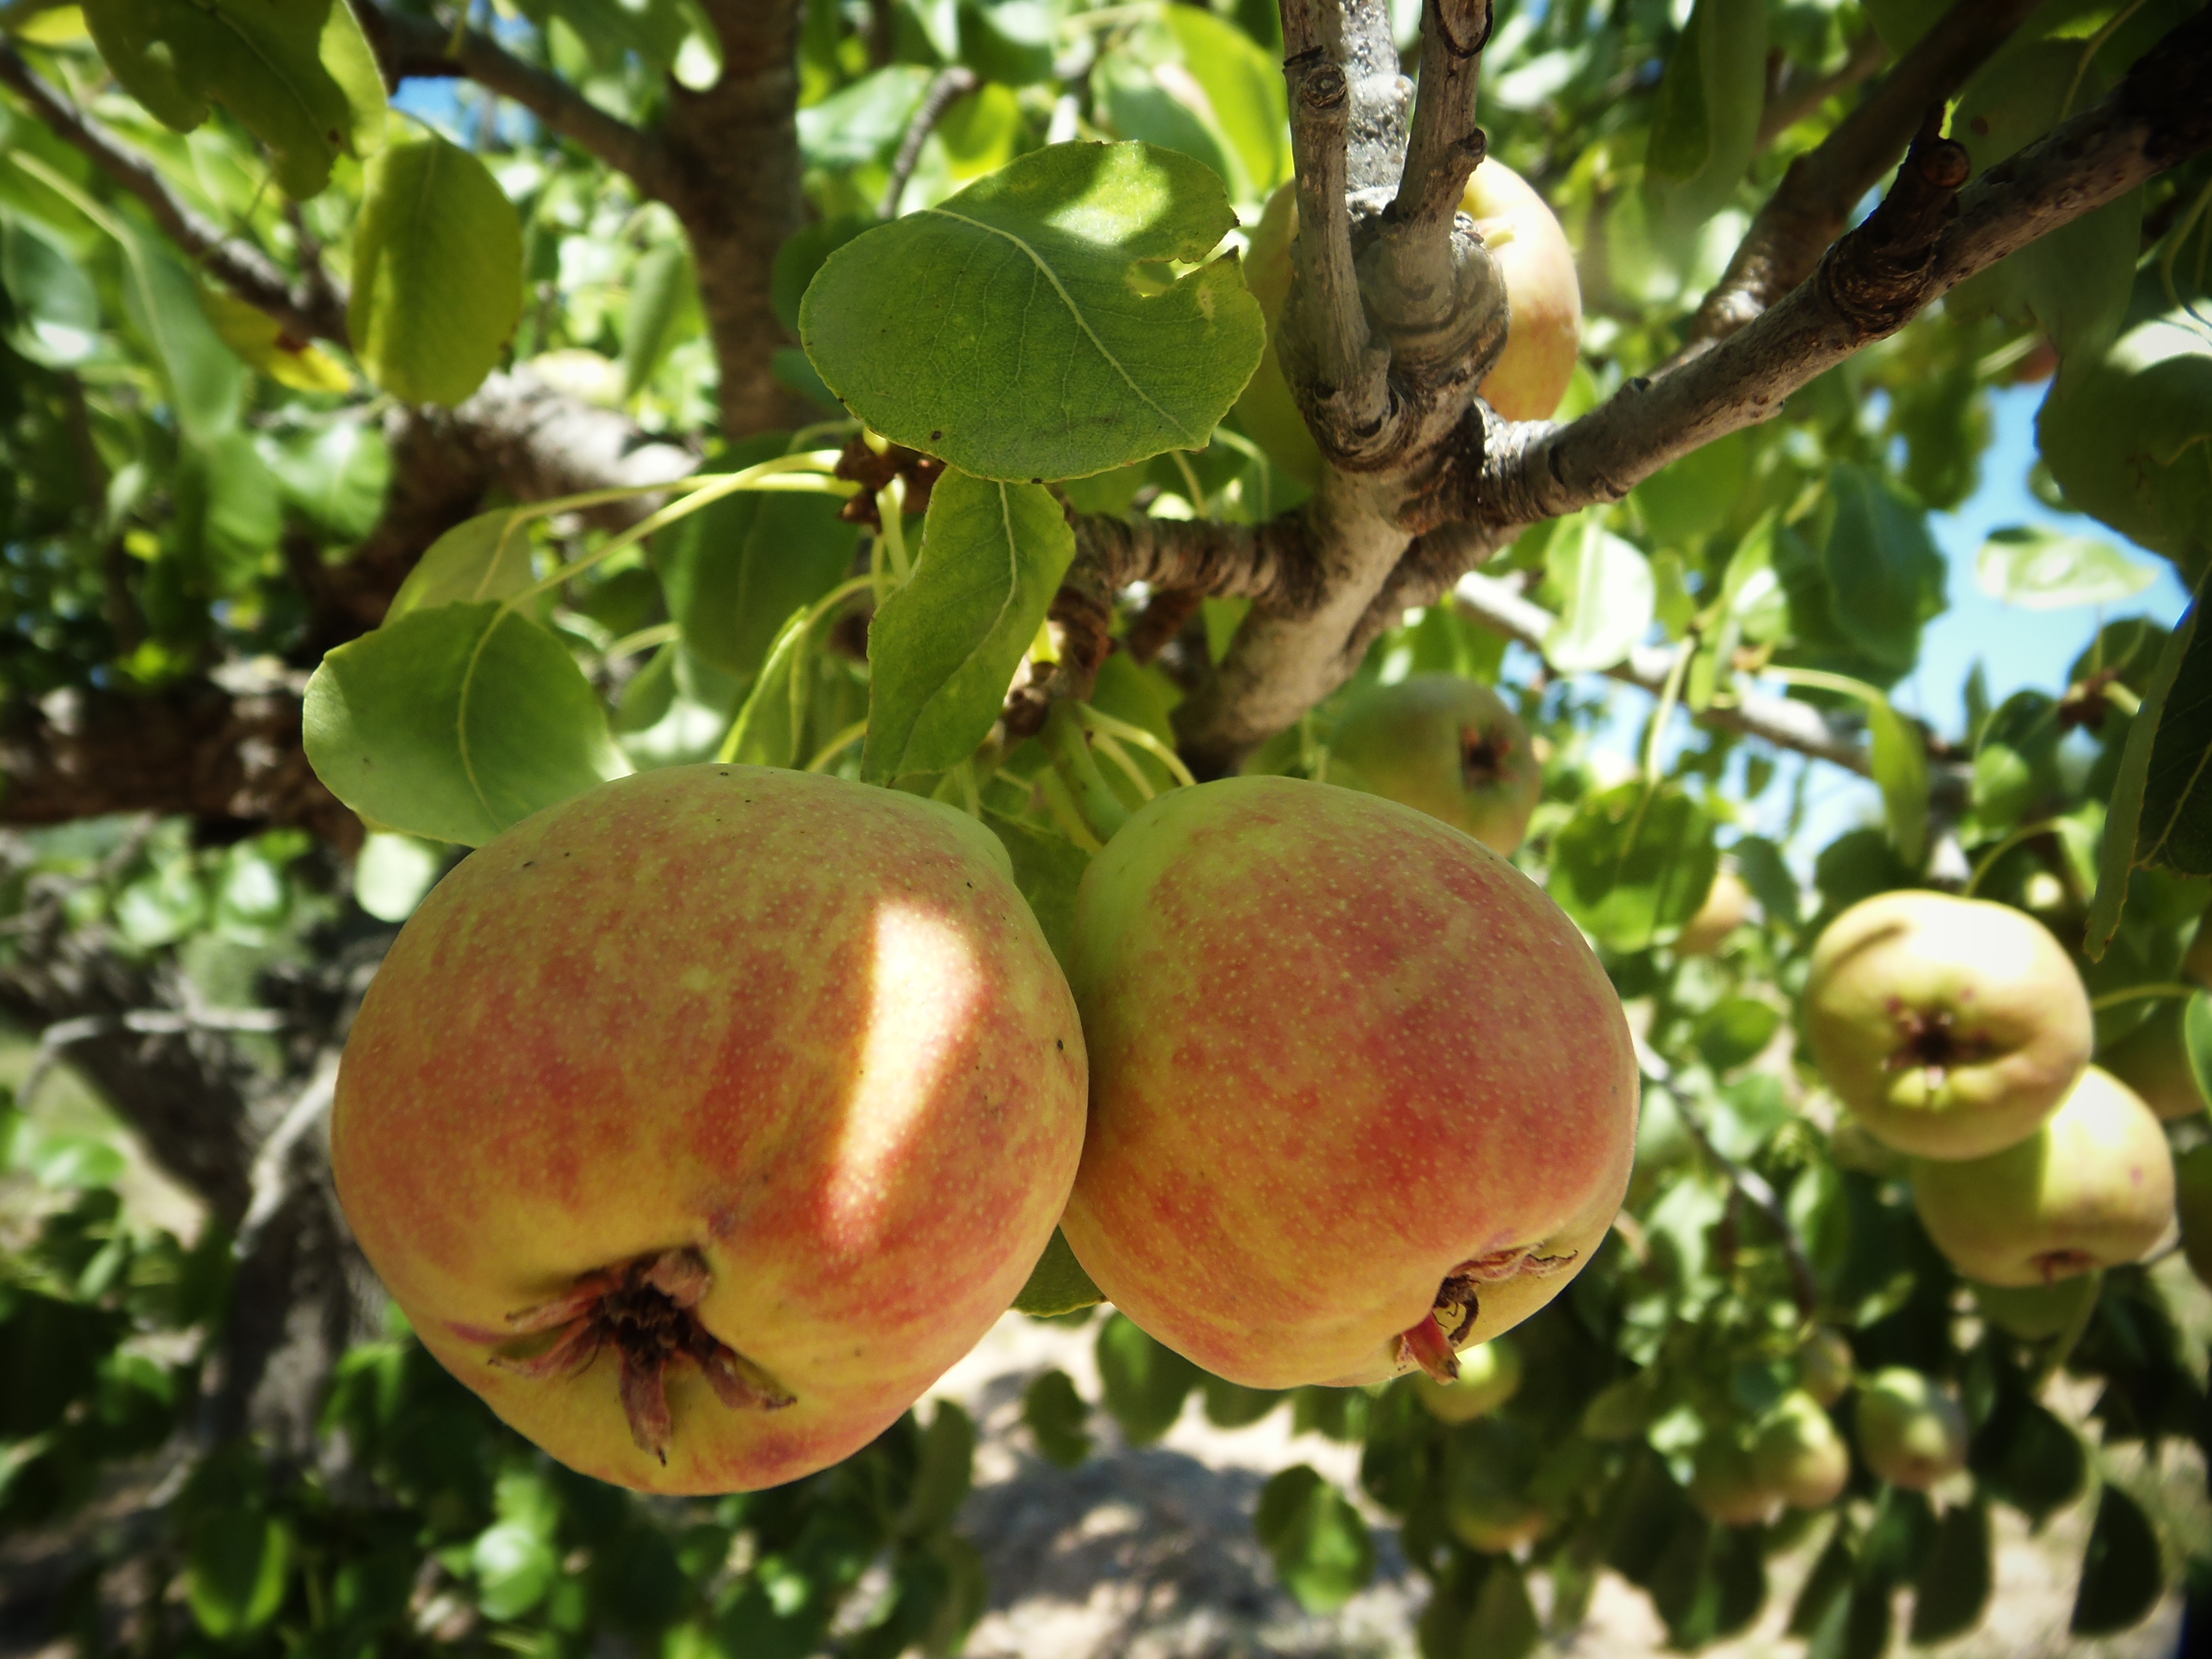
apple, tree, nature, branch, plant, fruit, orchard, food, produce, fruit tree, apples, delicacy, flowering plant, rose family, damson, land plant, common persimmon